Buddhism in Myanmar

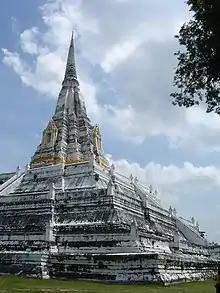
Phukhao Thong just outside Ayutthaya, donated by Bayinnaung

The Burmese chronicles give a long list of monastic scholars (and their works) who worked during this era. Some important scholars of the Bagan era were Acariya Dhammasenapati, Aggavamsa Thera, Capata (Saddhammajotipala), Saddhammasiri, Vimalabuddhi, Aggapandita and Dhammadassi. Their work focused on the intricacies of Pali grammar as well as on Theravada Abhidhamma.